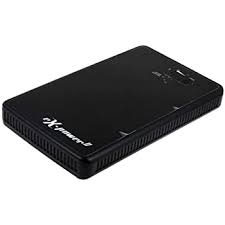
Waste category: battery